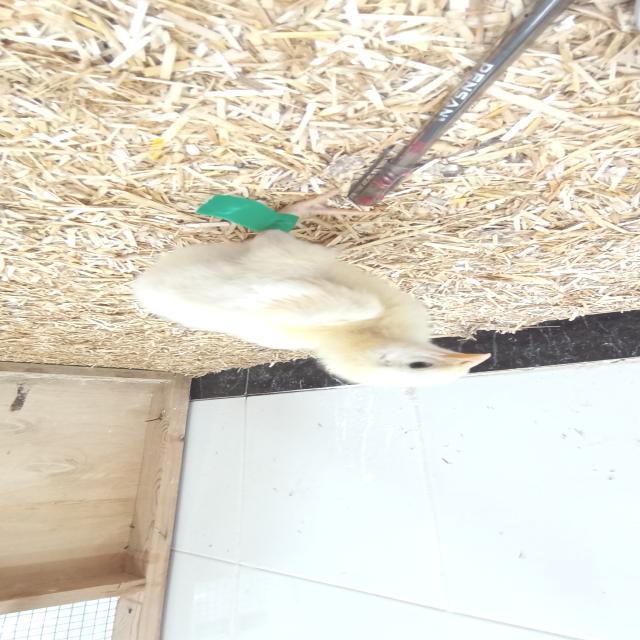
Weight: 184 g